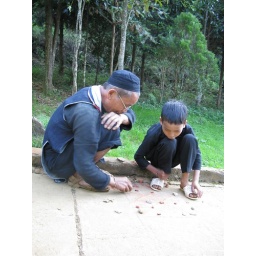
old man and young boy playing a game of checkers in the cool mountain air of Sapa